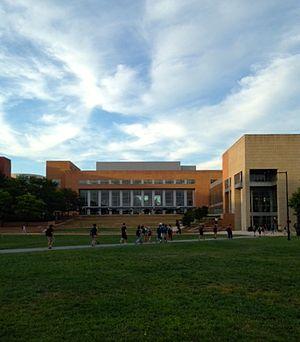
L'université du Maryland, Comté de Baltimore est une université publique américaine située principalement sur la communauté de Catonsville dans l'État du Maryland aux États-Unis.